Wellington Koo

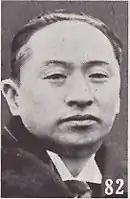
Koo late 1930s

Koo also was involved in the formation of the League of Nations as China's first representative to the newly formed League. In 1921, Koo became the Chinese minister to Britain. Much to his displeasure, "Punch" published a ballad that "welcomed" Koo to London that read: "'Morality, heavenly link'/I'm sure you will never taboo,/Through to it, I don't think you'll 'eternally drink'/Temperate Wellington Koo/It is rather malicious, I own/To play with a name that is true/But I hope you'll condone my irreverent tone/Generous Wellington Koo". The implication of the ballad that Koo was a not a diplomat representing China who was worthy of respect, but rather just a foreigner with a "funny" name who existed to amuse the British greatly offended him. To make up for the slight, King George V invited Koo and his glamorous young wife, Hui-lan Oei, as the guests of honor at a reception at Buckingham Palace for the visiting King Albert I of Belgium. At the reception, the fluently English-speaking and youngish couple made a great impression on the high society of London.